Paul Beadle

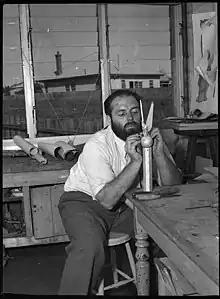
Beadle modelling the American eagle for the Australian–American Memorial in January 1953. Photo: Sam Hood

In 1953–1954 he created the stylised American eagle perched upon a bronze sphere surmounting the octagonal tapered column of the Australian–American Memorial in Canberra.